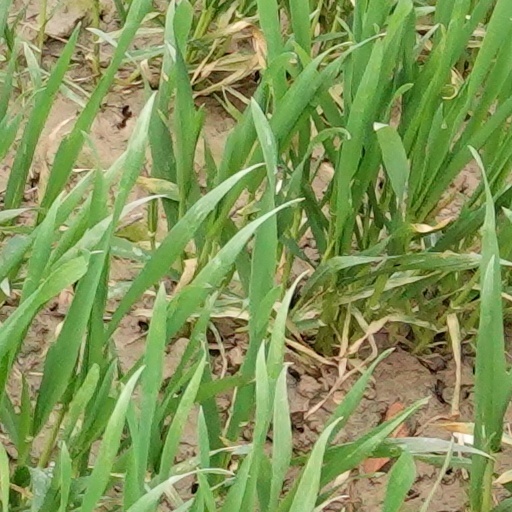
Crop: wheat